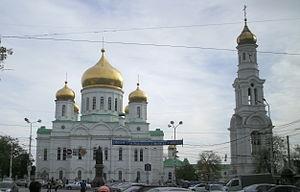
La cathédrale de la Nativité-de-la-Vierge à Rostov-sur-le-Don est le siège de l’éparchie de Rostov et Novotcherkassk.
Liste des églises orthodoxes et des clochers les plus hauts du monde dont la hauteur dépasse 70 mètres.